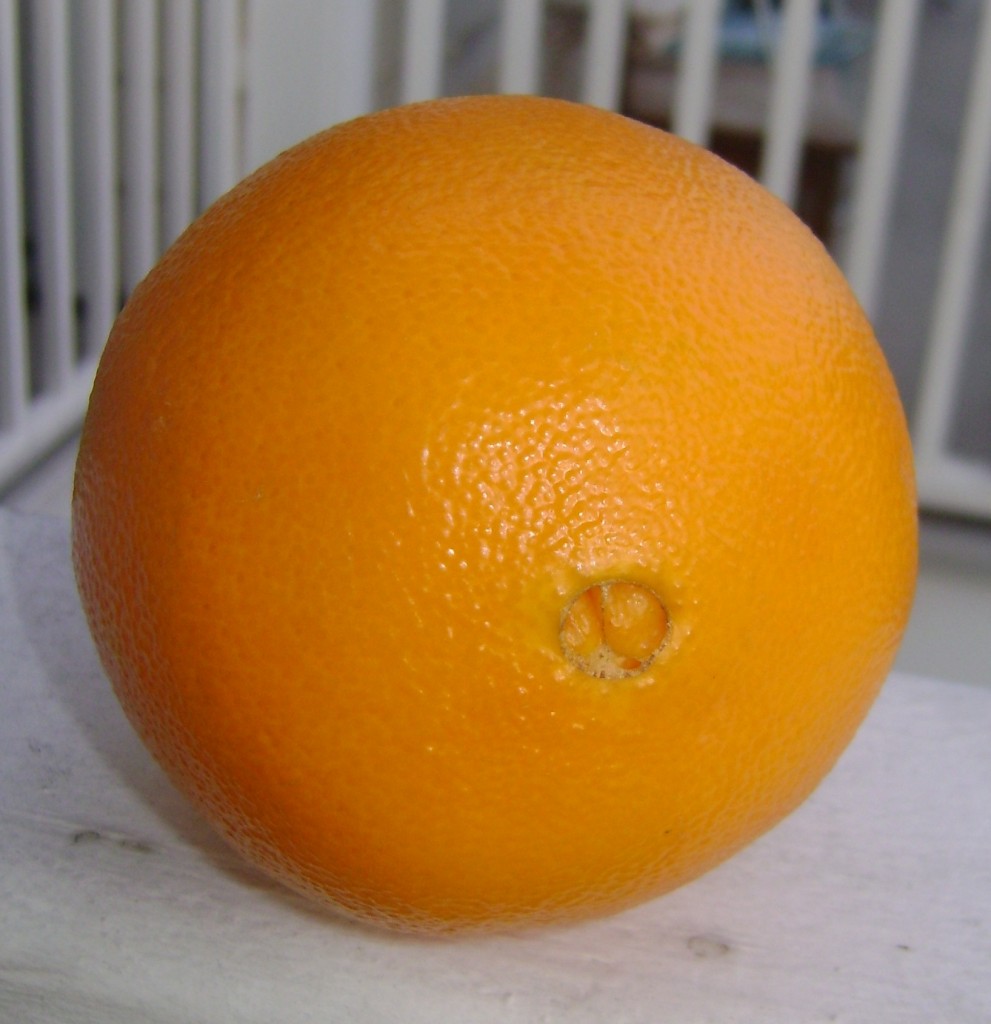
Label: Orange